Music of ancient Rome

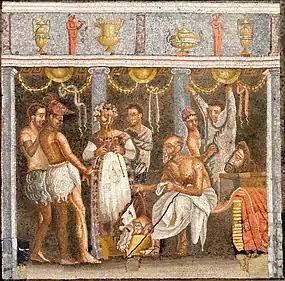
Masked theatrical troupe around an aulos player (mosaic from the House of the Tragic Poet, Pompeii)

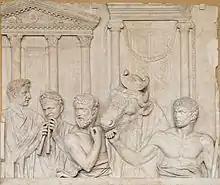
Depiction of a Roman animal sacrifice

The music of ancient Rome was a part of Roman culture from the earliest of times. Songs "(carmen)" were an integral part of almost every social occasion. The "Secular Ode" of Horace, for instance, was commissioned by Augustus and performed by a mixed children's choir at the Secular Games in 17 BC. Music was customary at funerals, and the "tibia" (Greek "aulos"), a woodwind instrument, was played at sacrifices to ward off ill influences. Under the influence of ancient Greek theory, music was thought to reflect the orderliness of the cosmos, and was associated particularly with mathematics and knowledge.